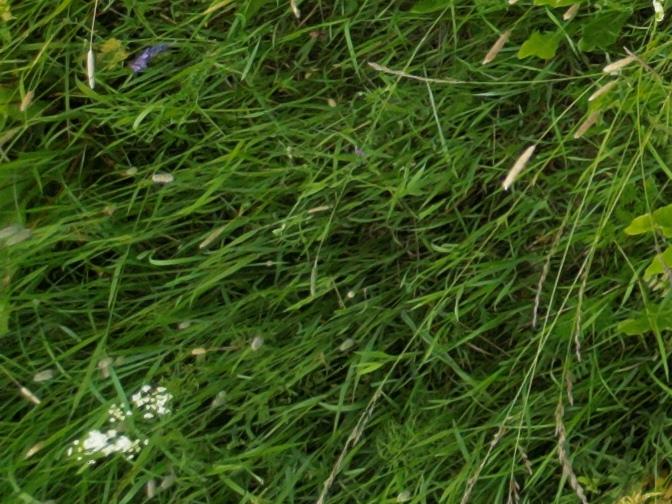
Flowers visible: yarrow flowers